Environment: lab
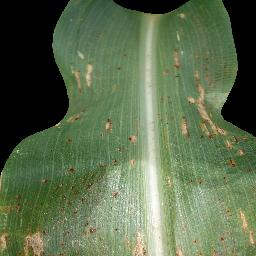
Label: common_rust